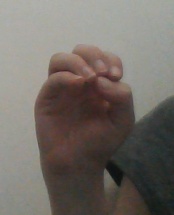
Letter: ha